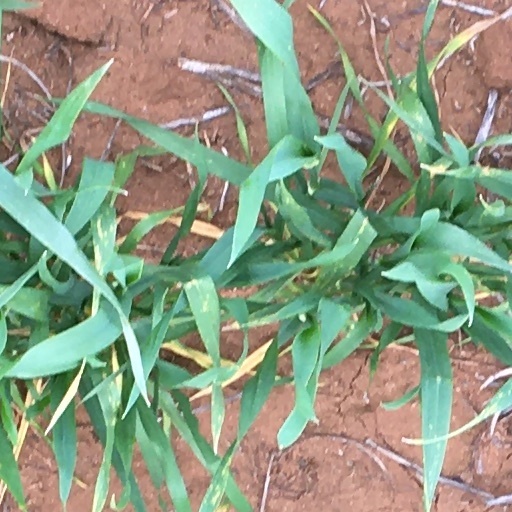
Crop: wheat